Gunrod

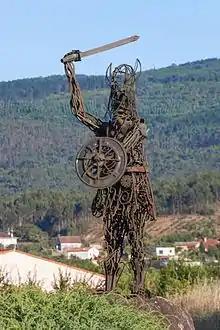
Statue in Catoira, Galicia, commemorating the Viking invasions.

Gundered (putatively ; sometimes rendered Gunrod or Gunrød) was a Viking warlord, known only from a group of twelfth-century Spanish Latin Chronicles all of which derive from the lost eleventh-century "Chronicle of Sampiro": the "Historia Silense", the "Liber chronicorum of Pelayo of Oviedo"